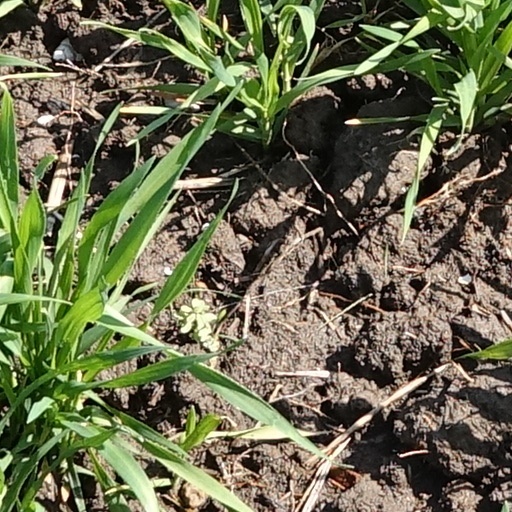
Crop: wheat